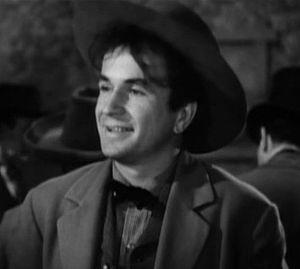
Noah Beery Jr., né le 10 aout 1913 et mort le 1ᵉʳ novembre 1994, est un acteur américain. Il est le fils de l'acteur Noah Beery et le neveu de Wallace Beery.